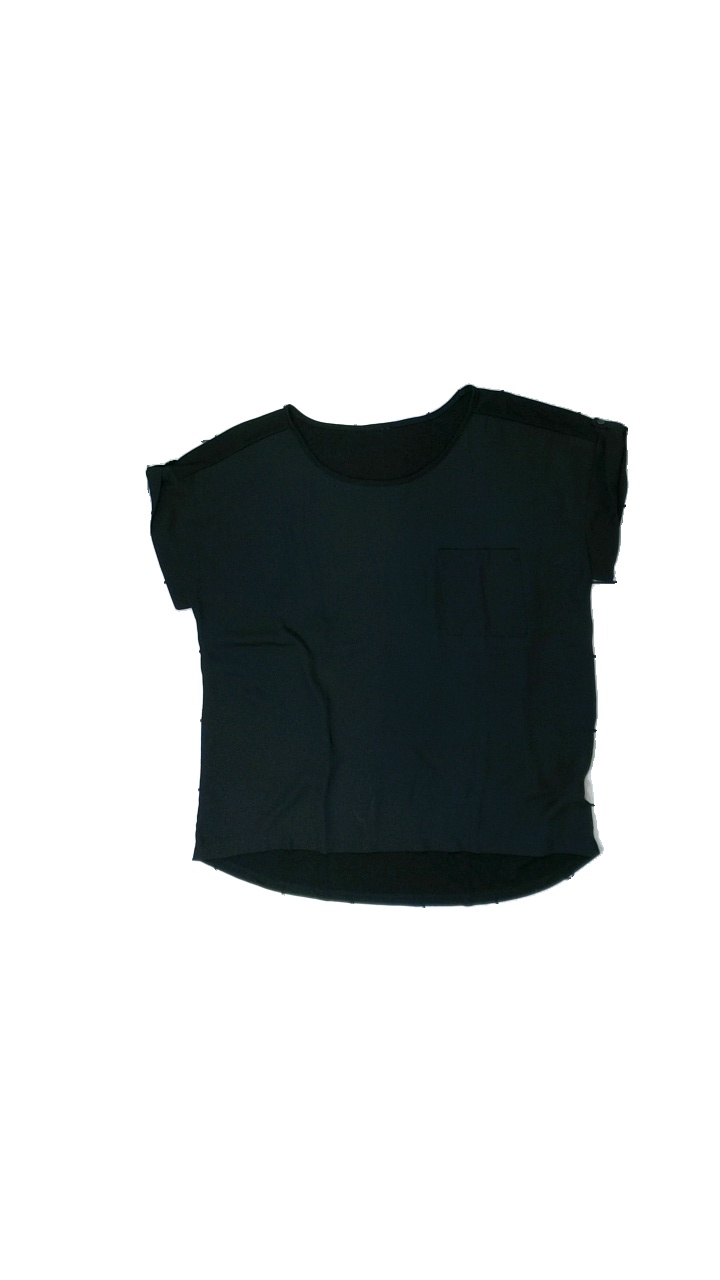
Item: Top (Ladies)
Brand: Missing
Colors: Black
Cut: Loose, C-collar
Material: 88% polyester, 12% cont?, 50% cotton, 50% polyester
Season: All
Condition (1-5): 3
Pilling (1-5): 5
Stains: Minor
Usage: Export
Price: <50